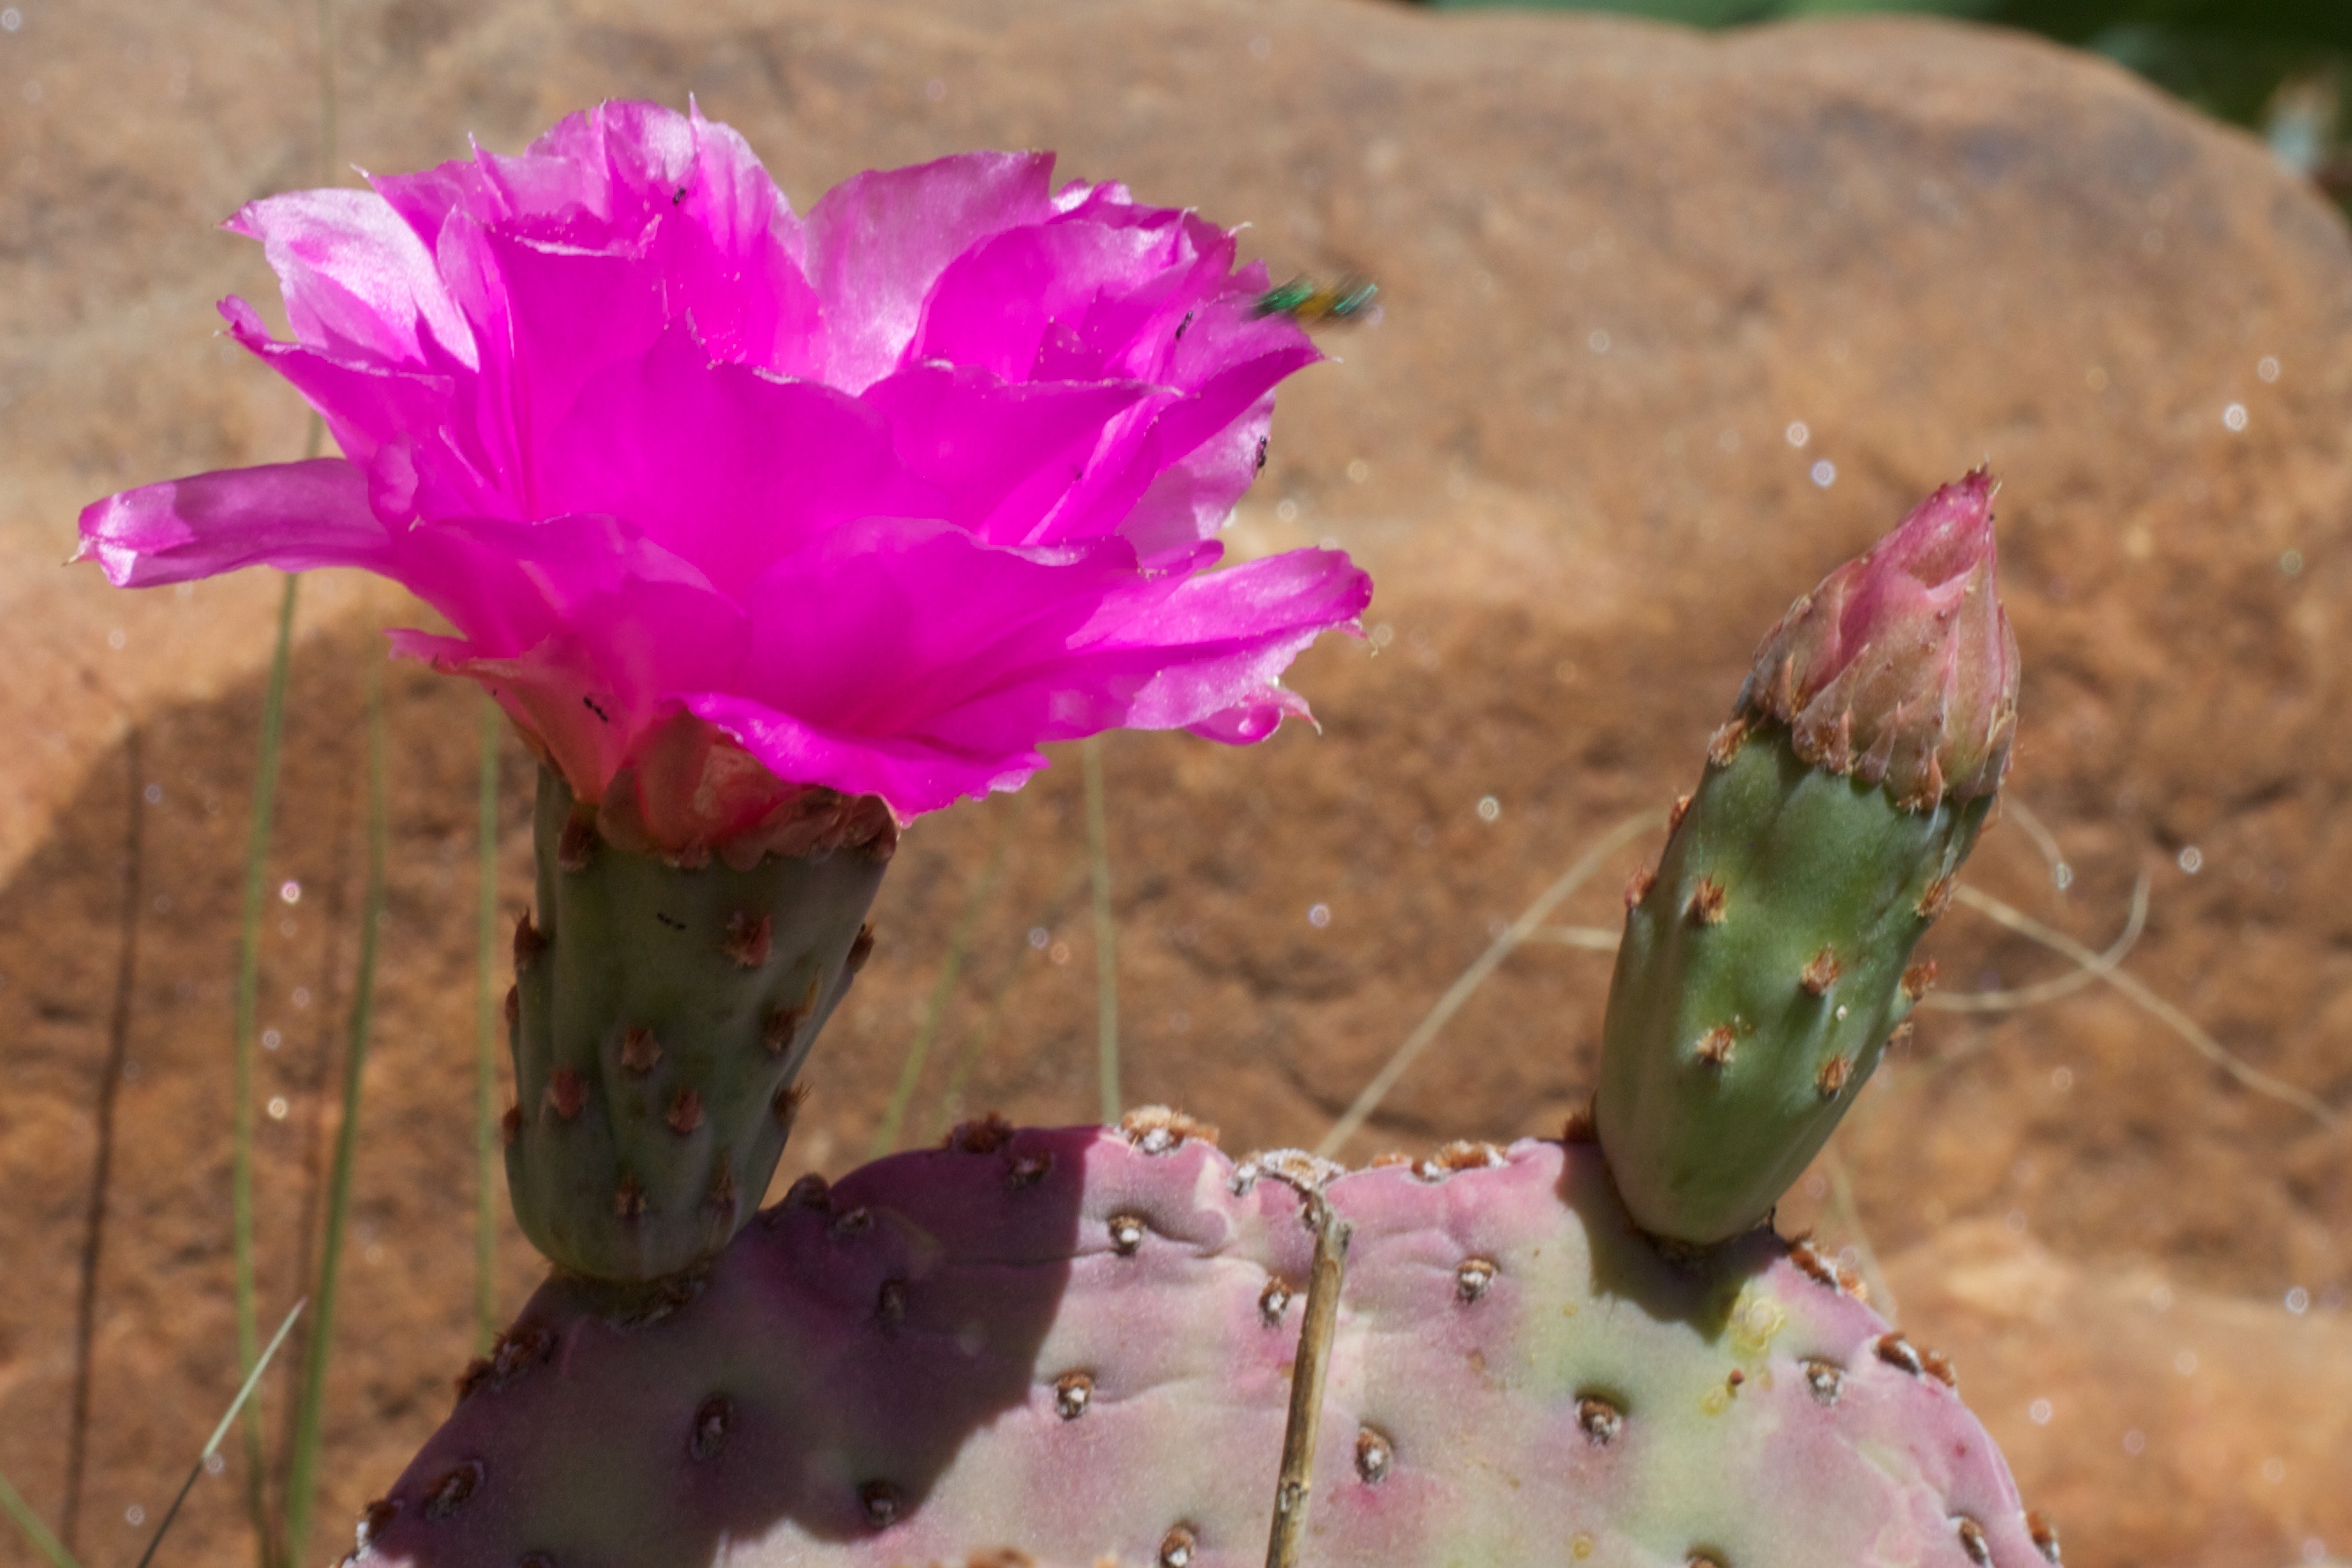
cactus, plant, flower, petal, botany, flora, wildflower, caryophyllales, macro photography, flowering plant, prickly pear, plant stem, land plant, hedgehog cactus, nopal, barbary fig